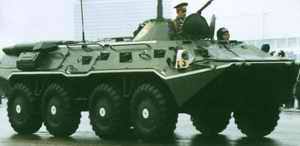
Label: BTR